Grievance (novel)

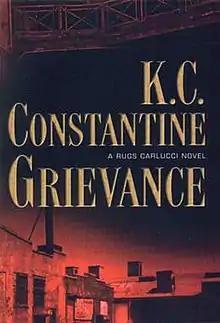
First edition

Grievance is a crime novel by the American writer K. C. Constantine set in 1990s Rocksburg, a fictional, blue-collar, Rust Belt town in Western Pennsylvania, modeled on the author's hometown of McKees Rocks, Pennsylvania, adjacent to Pittsburgh.